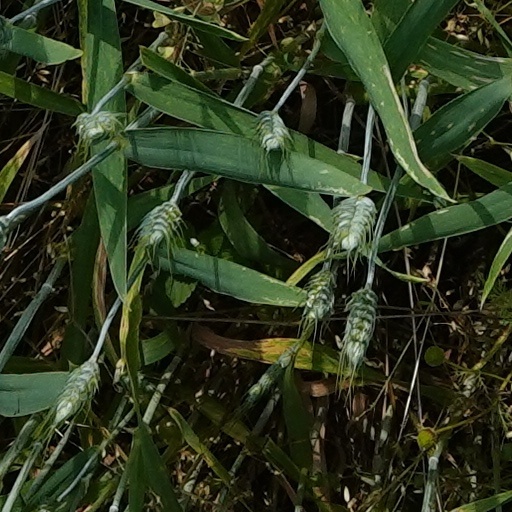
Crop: wheat